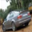
Label: automobile